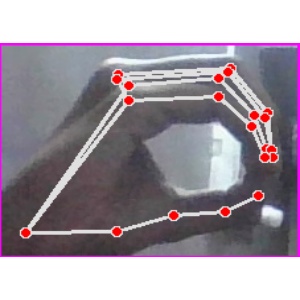
अक्षर: ठ